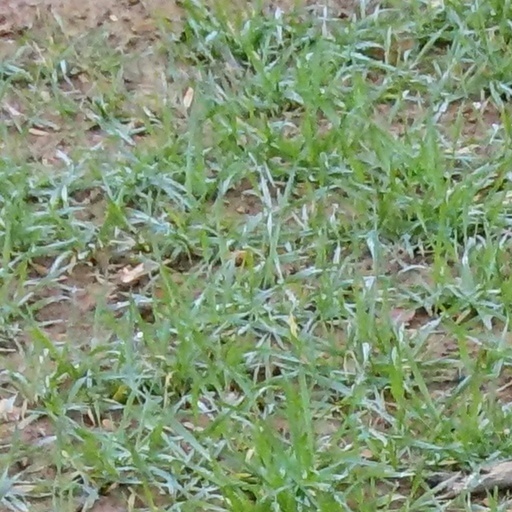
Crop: wheat